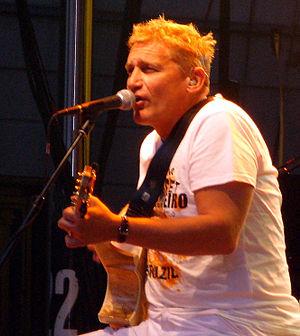
Rainhard Jürgen Fendrich est un chanteur, présentateur et acteur autrichien. Il est un des interprètes d'Austropop qui rencontre le plus de succès.